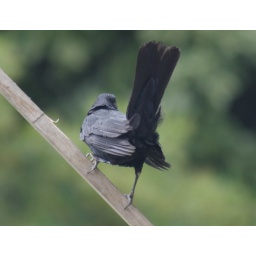
blackbird in my garden this morning, came for a cherry off the bird table.